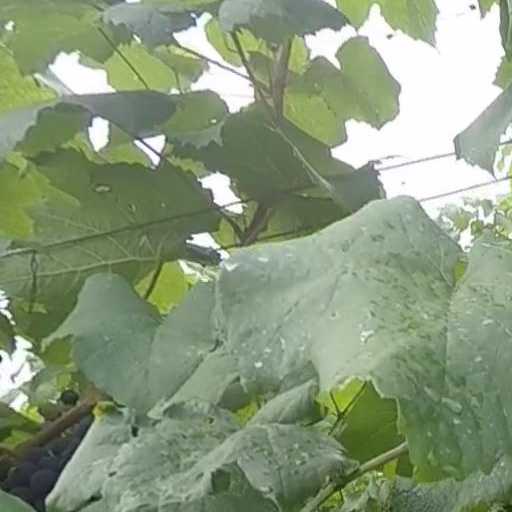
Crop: grape